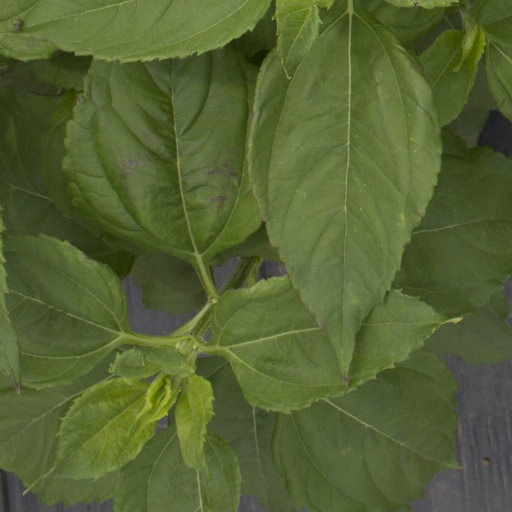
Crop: Jerusalem artichoke